Fernanda Brandão

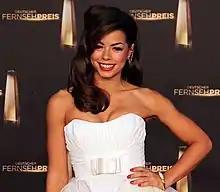
Brandão attending the 2012 German Television Award

In 2011, Brandão was invited to be a member of the jury, in the 8th season of the popular German television talent show "Deutschland sucht den Superstar" which aired on RTL, alongside German songwriter Dieter Bohlen and Swiss singer Patrick Nuo. She also appeared in the German edition of the French television game show "Fort Boyard".